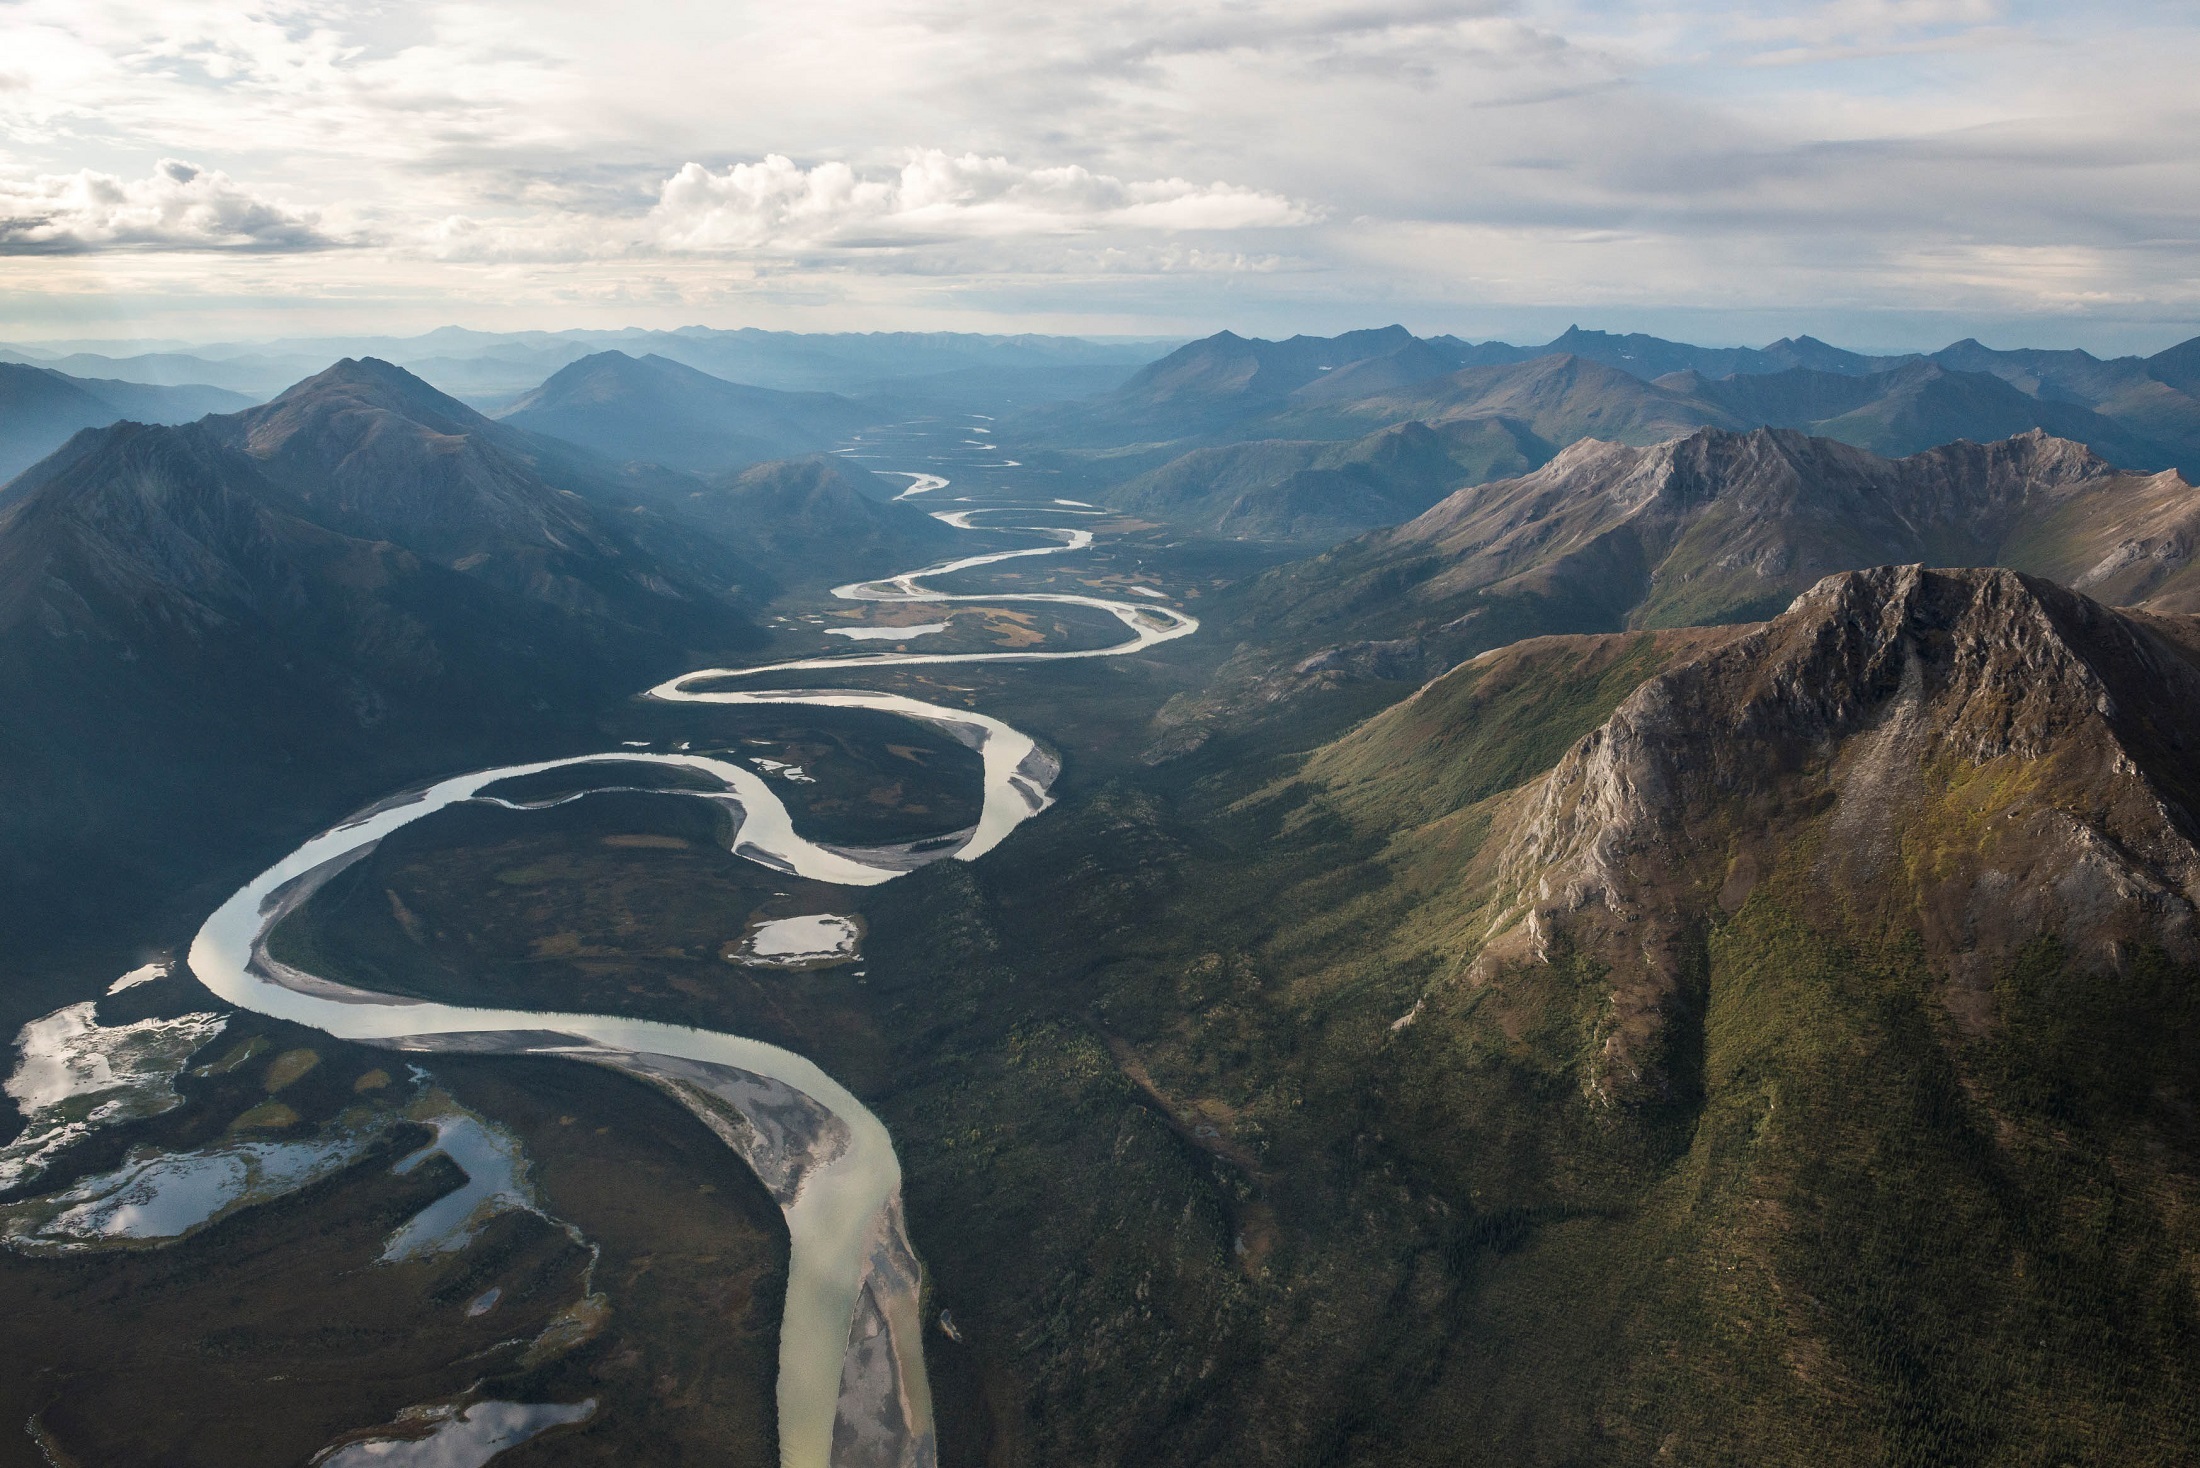
landscape, wilderness, mountain, sky, adventure, river, valley, mountain range, panorama, remote, tranquil, scenic, usa, vast, aerial, national park, ridge, summit, outdoors, clouds, mountains, alps, plateau, alaska, landform, aerial photography, mountain pass, geographical feature, mountainous landforms, gates of the arctic, national park and preserve, brooks range